Women in Church history

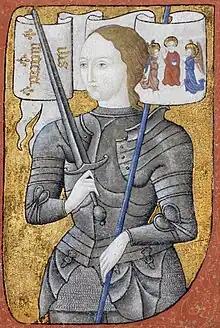
St. Joan of Arc

Geoffrey Blainey, writes that women were more prominent in the life of the Church during the Middle Ages than at any previous time in its history, with a number of church reforms initiated by women. Blainey cites the ever growing veneration of the Virgin Mary and Mary Magdalene as evidence of a high standing for female Christians at that time. Irish hagiography records that, as Europe was entering the Medieval Age, the abbess St. Brigit of Kildare was founding monasteries across Ireland. The Celtic Church played an important role in restoring Christianity to Western Europe following the Fall of Rome, due in part to the work of nuns like Brigid.